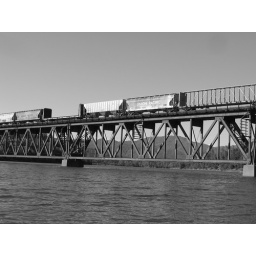
A black and white photo of a bridge over Shasta Lake, Ca. that is taken from our boat.